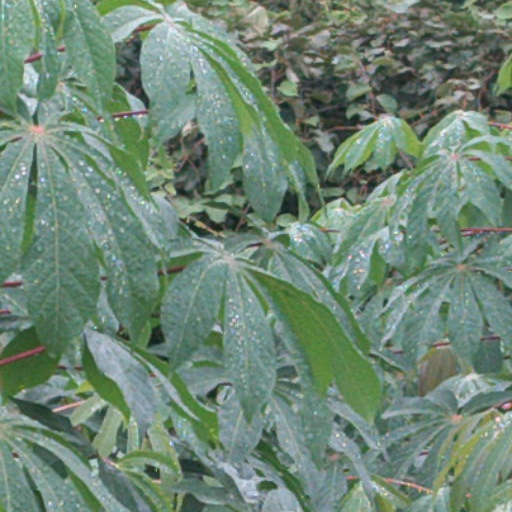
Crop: cassava